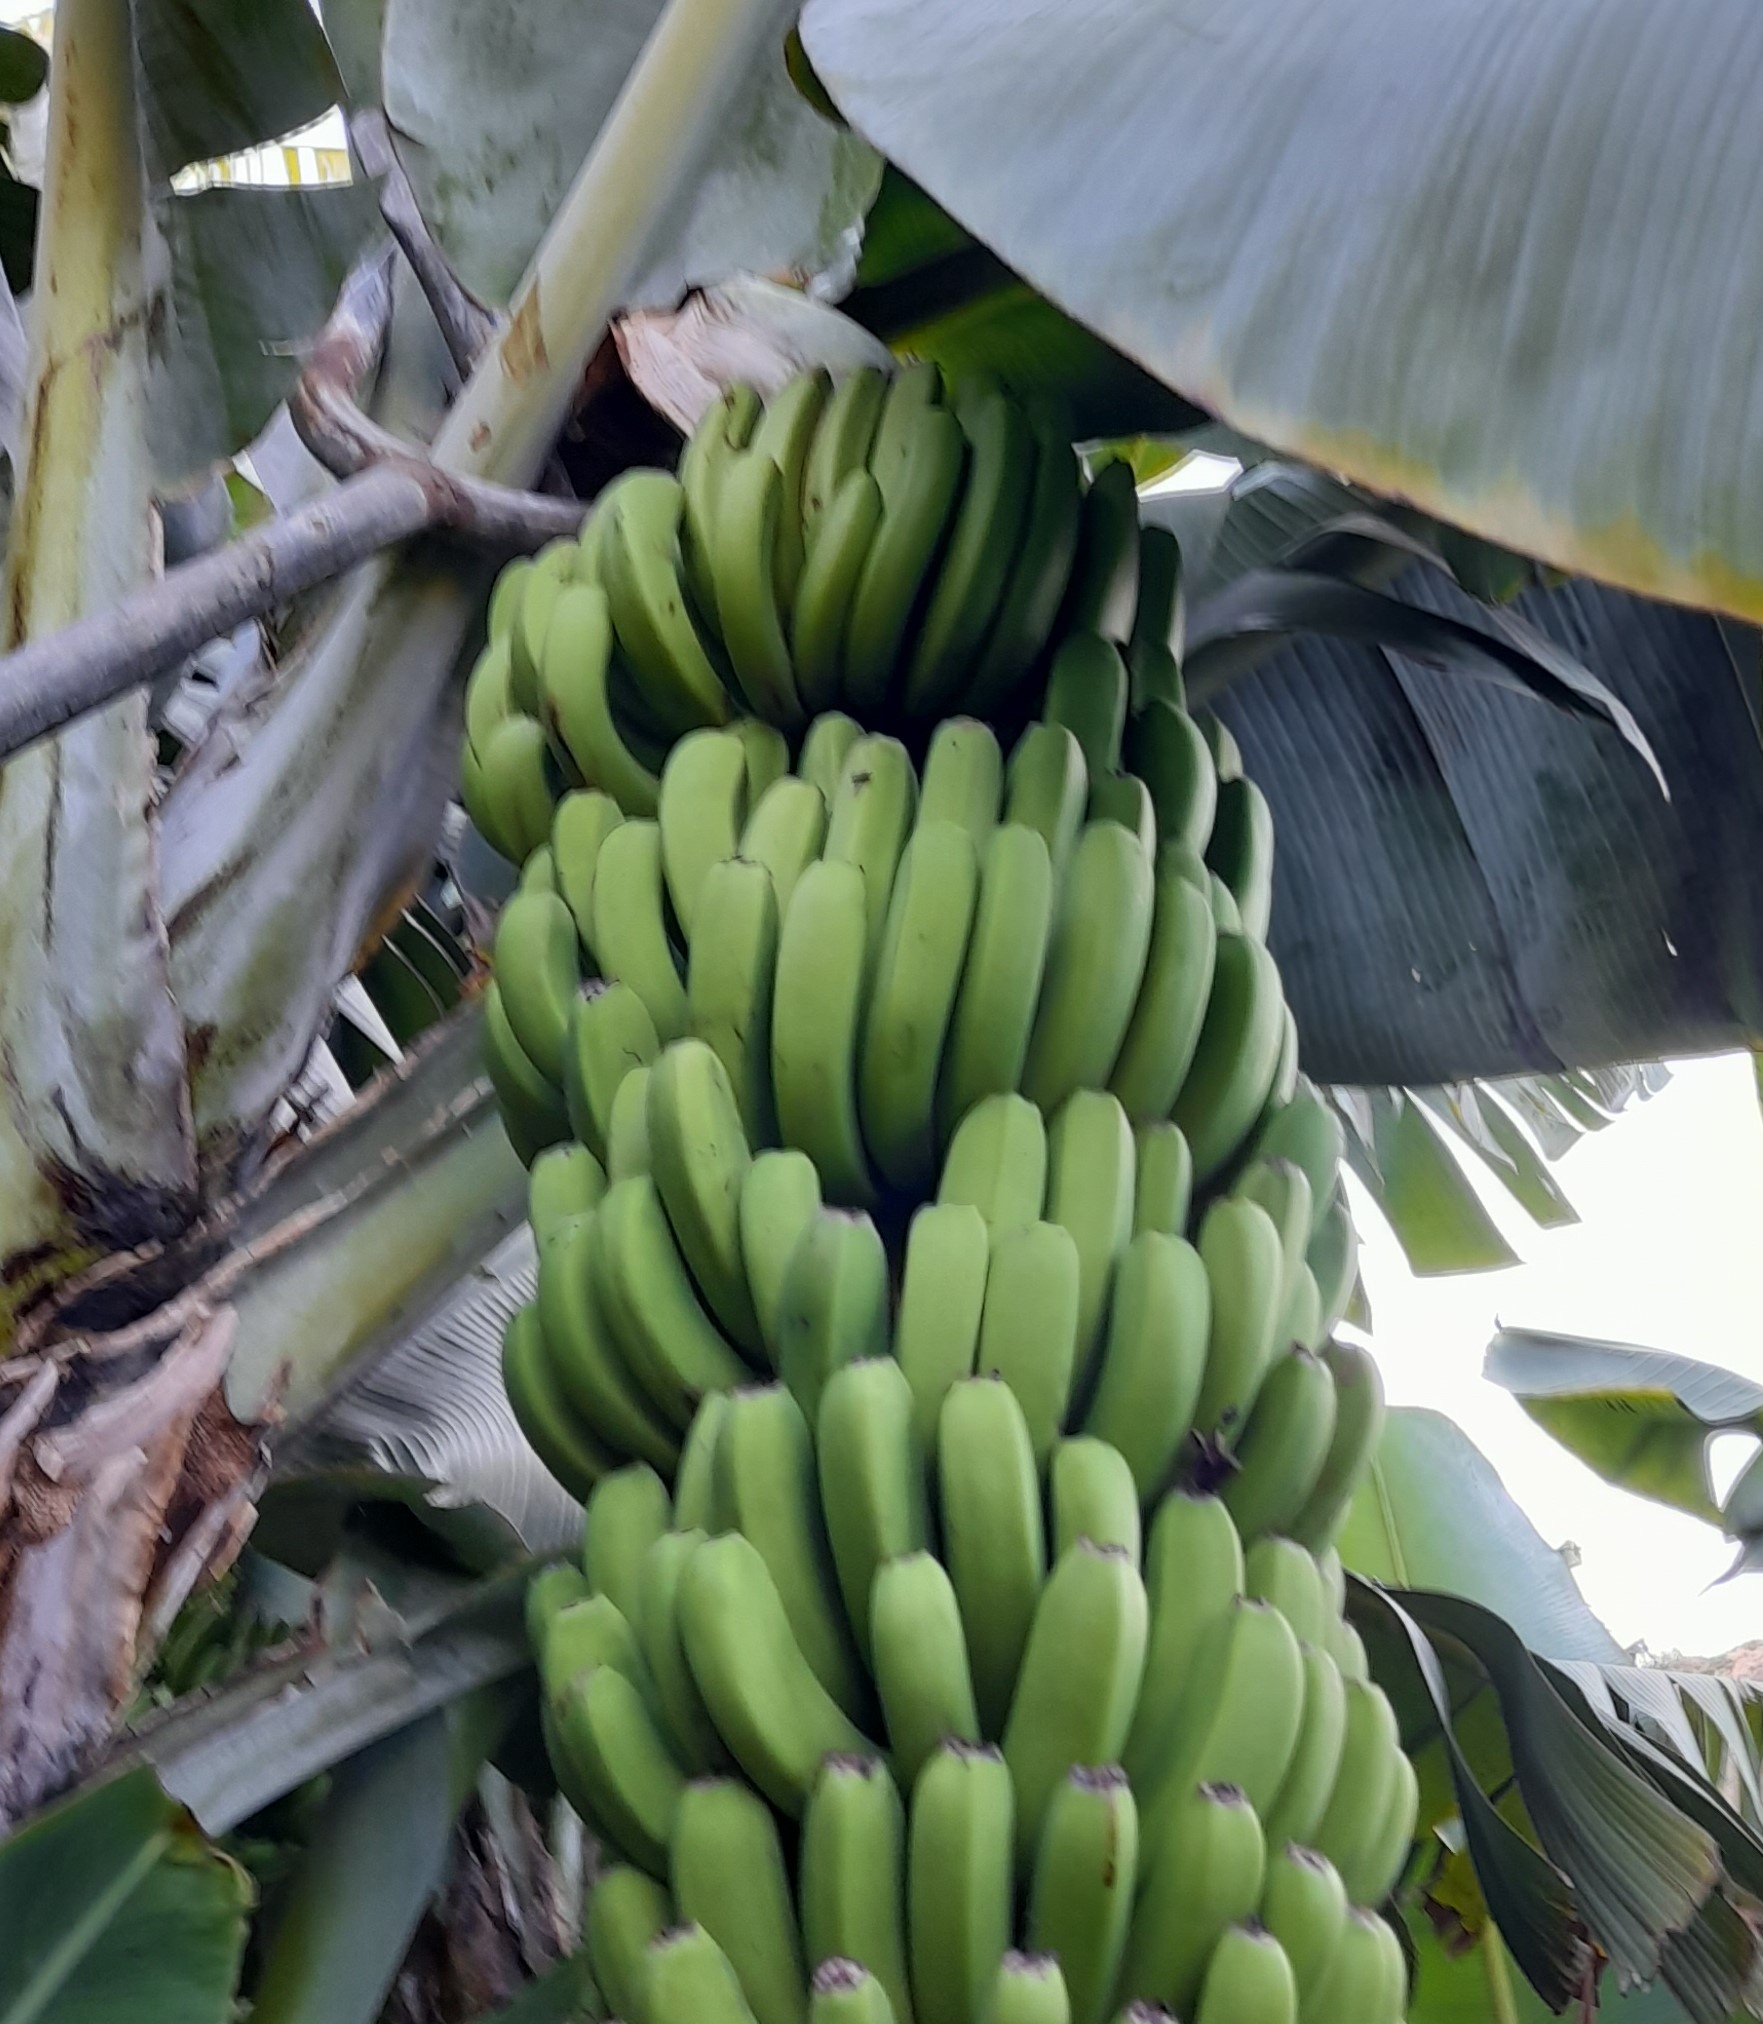
Label: Keep